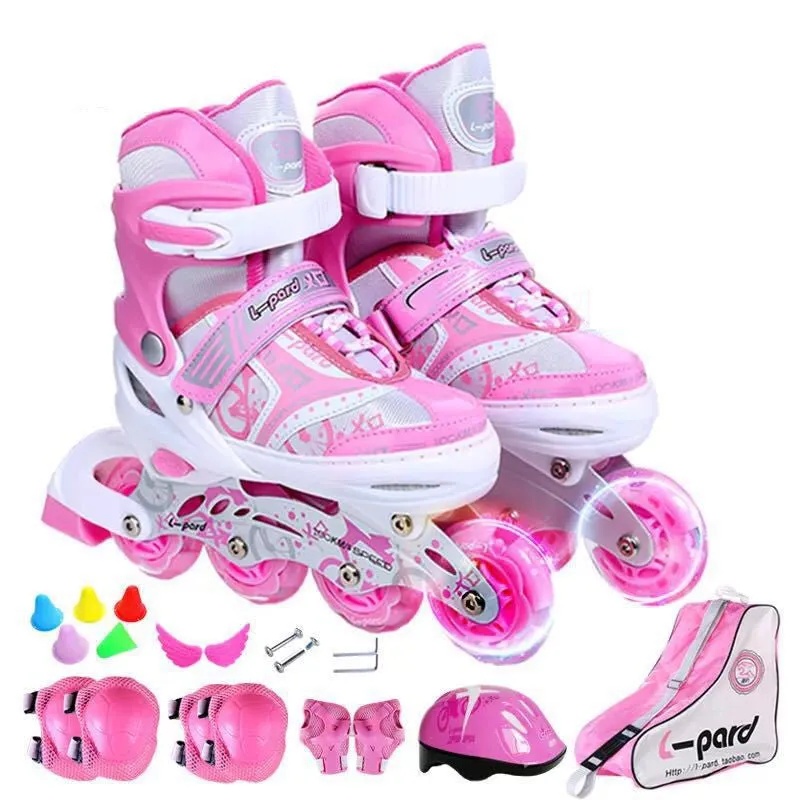
Skate enfants ensemble complet débutant réglable Skate chaussures garçons patins à roulettes femmes
Product information: Product category: Roller skates Wheel type: single row Applicable gender: general Wheel material: pu wheel Size: S31-34 (suitable for normal 27-31), M35-38 (suitable for normal 32-37) Color: pink suit, purple suit, blue suit Size: S31-34 (suitable for normal 27-31), M35-38 (suitable for normal 32-37) Size（Unit：cm） Shoe length Wheel diameter S31-34 17-20 64 m35-38 21-23.5 72 Packing list: Roller skates*1
Brand: Enfance-Heureuse
Category: Sporting Goods > Outdoor Recreation > Inline & Roller Skating > Roller Skates